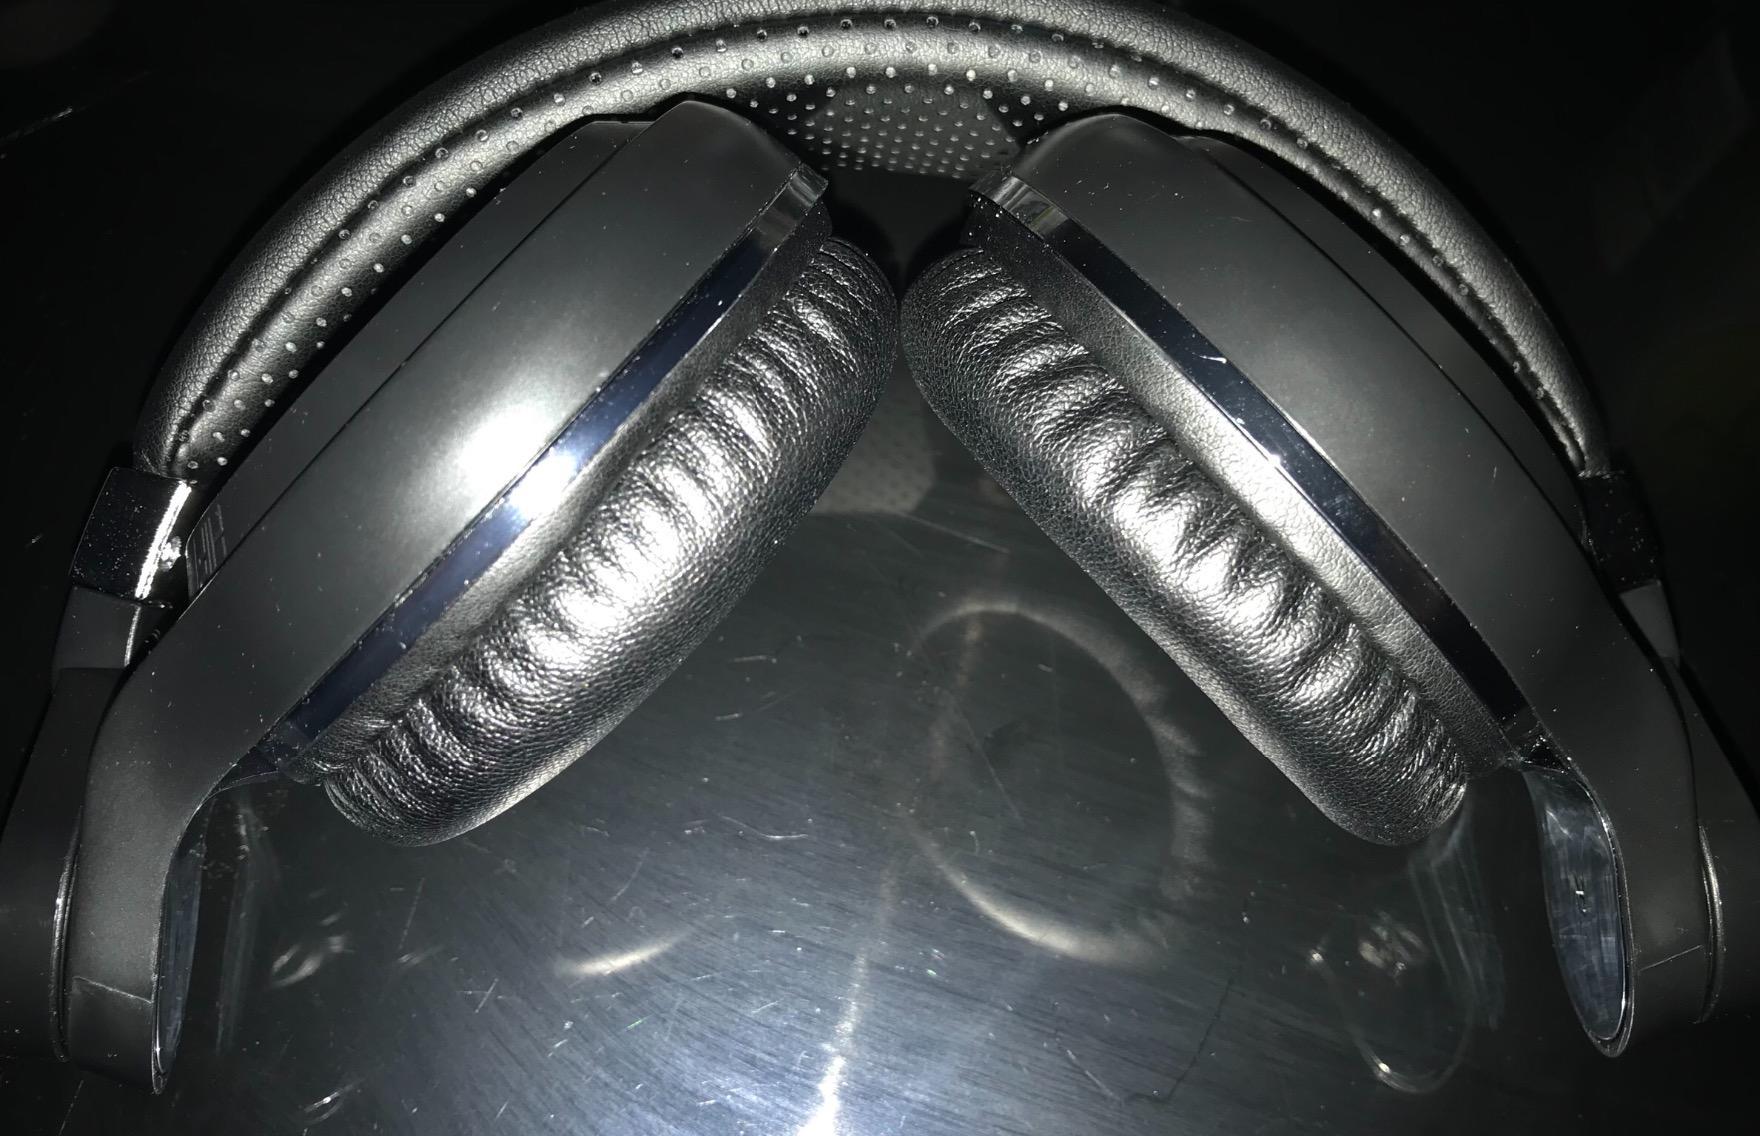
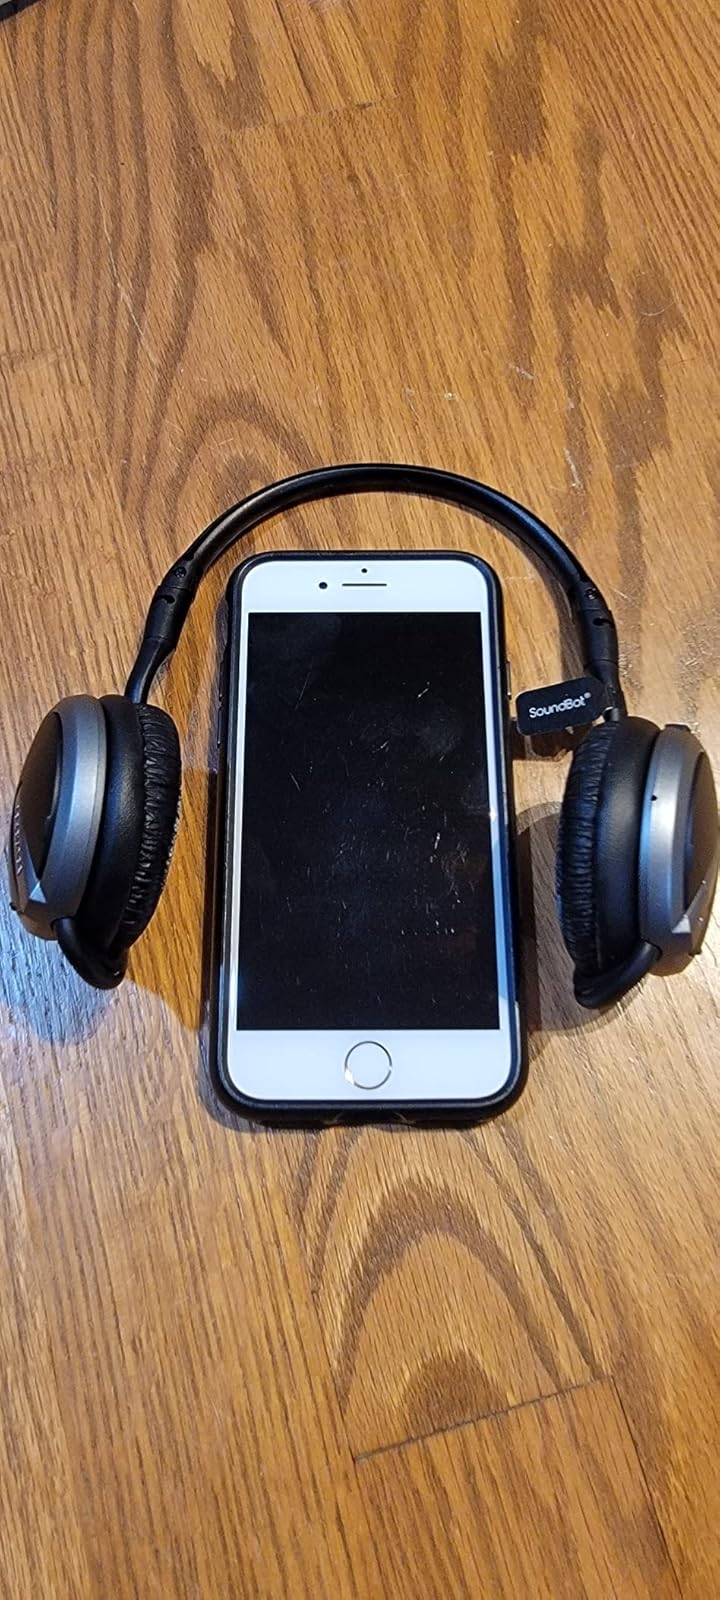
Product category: headphones
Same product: no